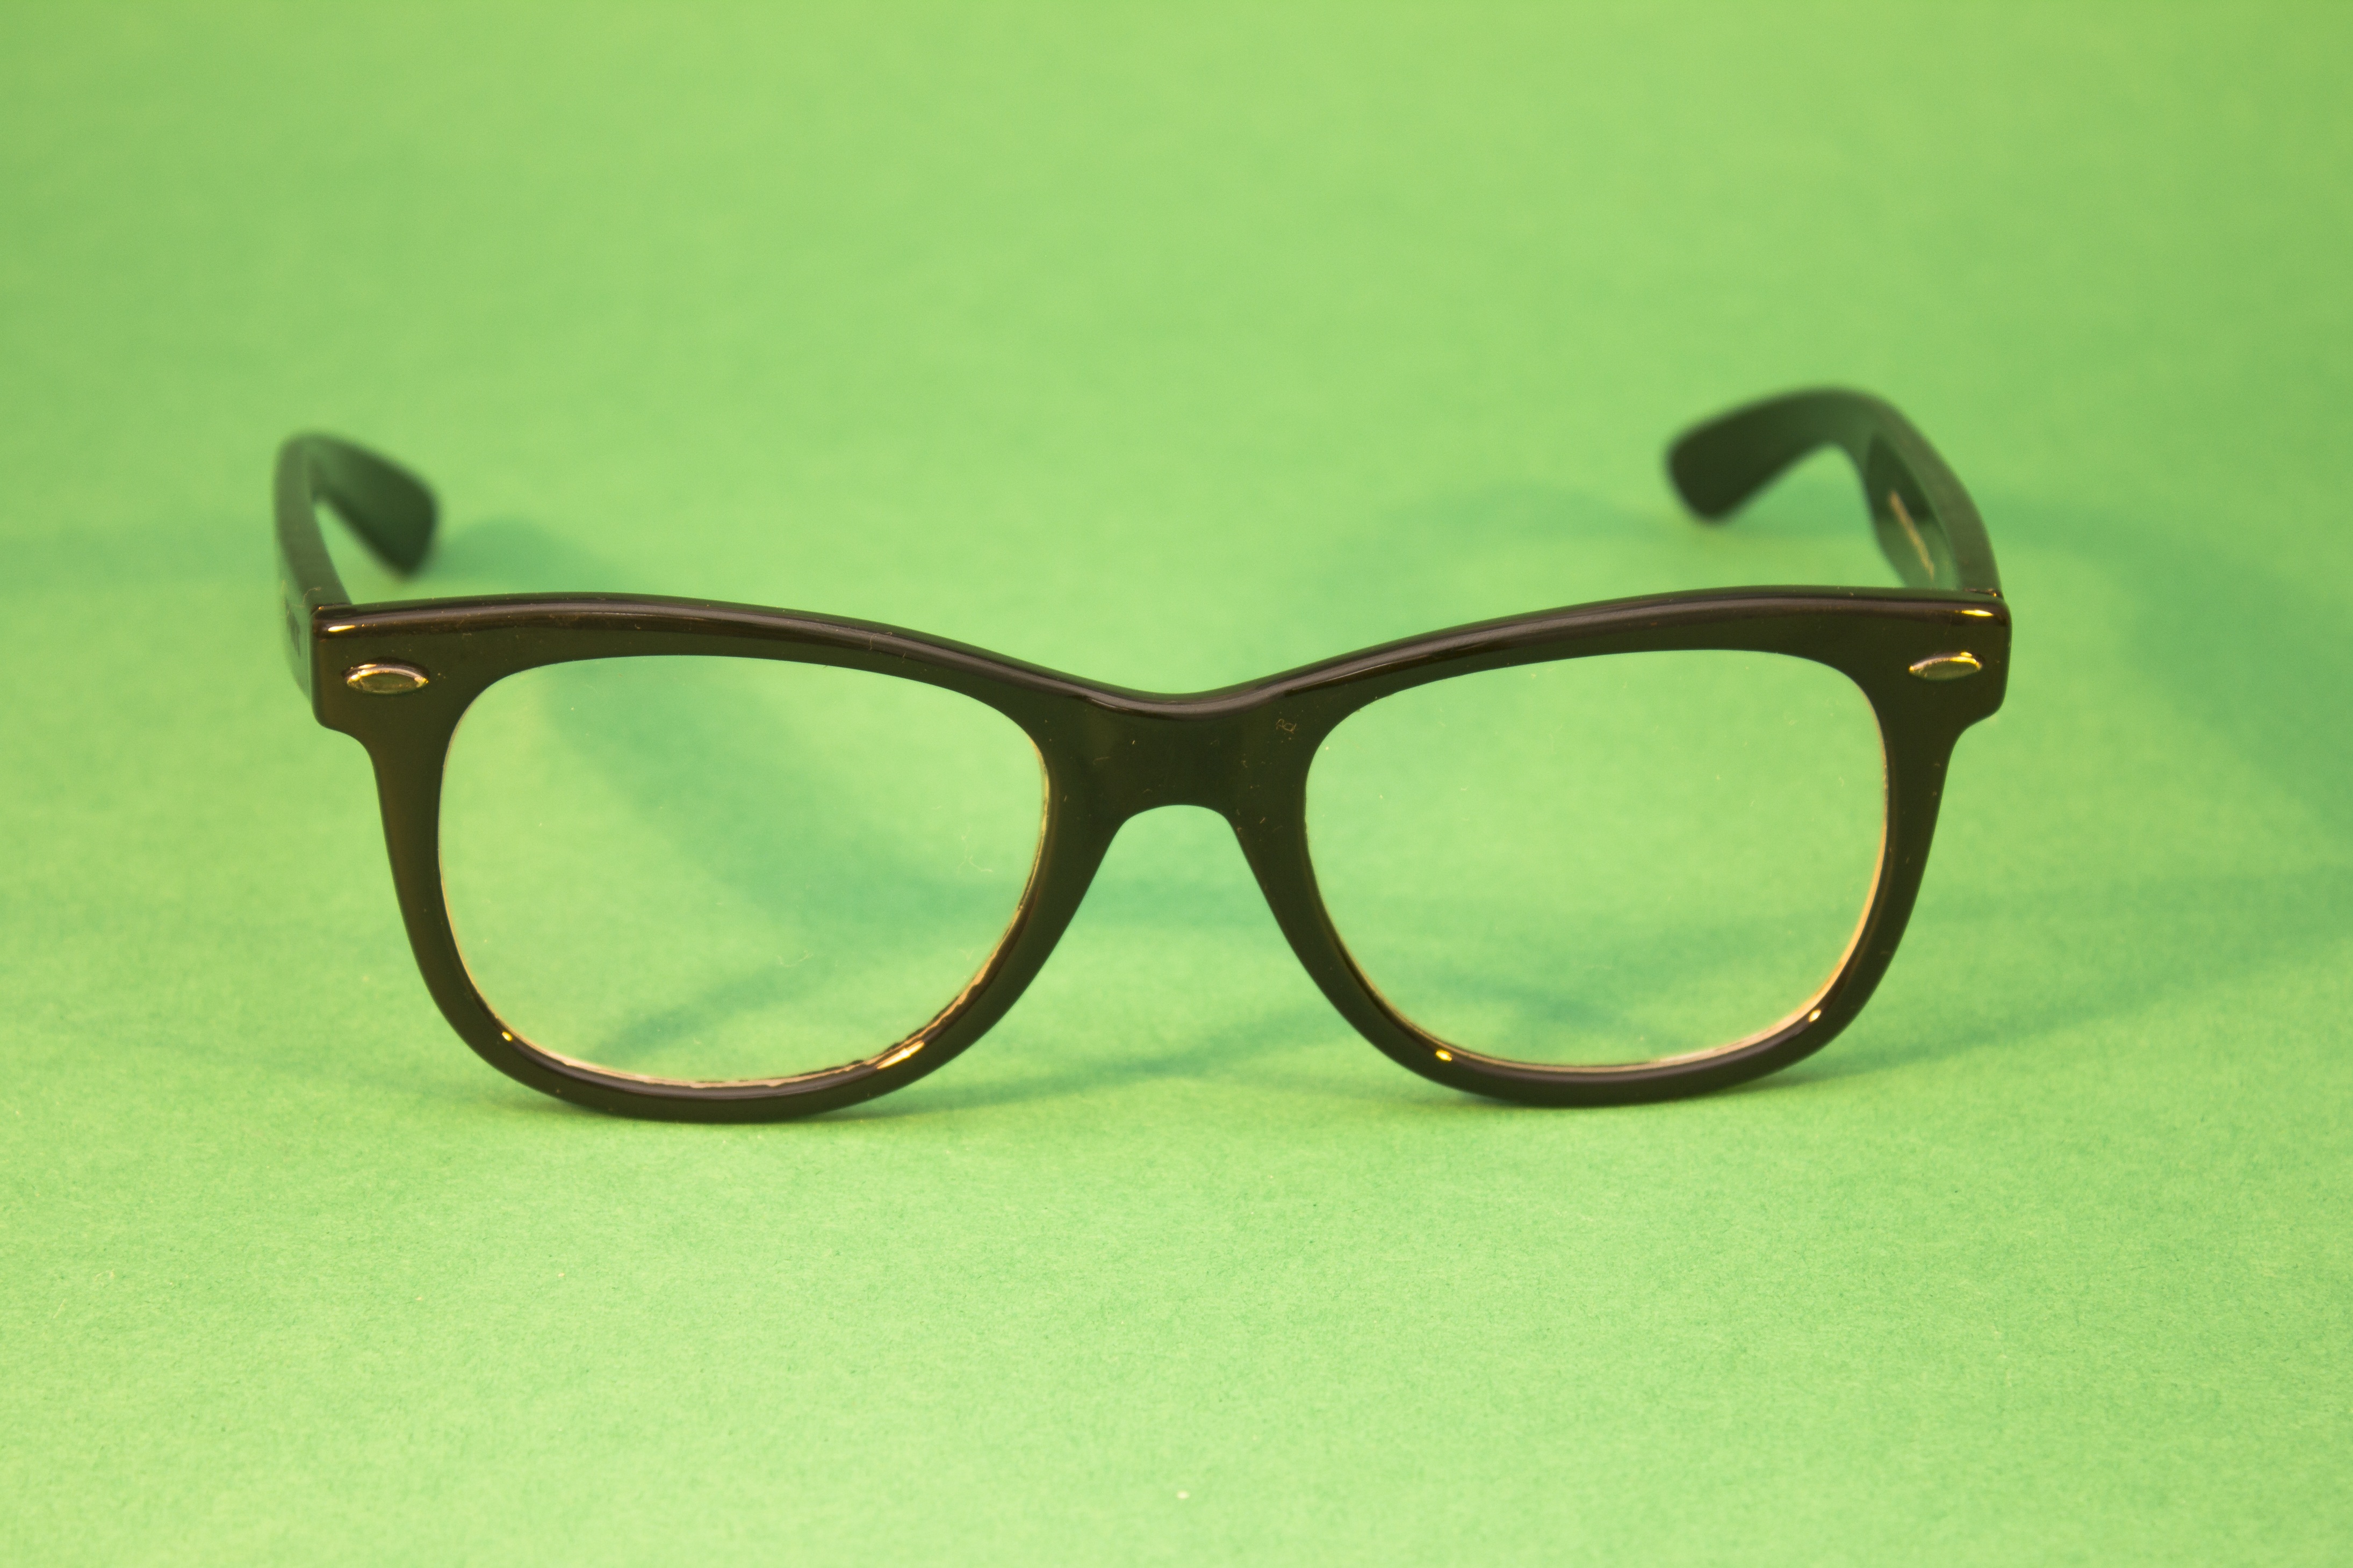
green, sight, black, sunglasses, glasses, eyewear, vision care